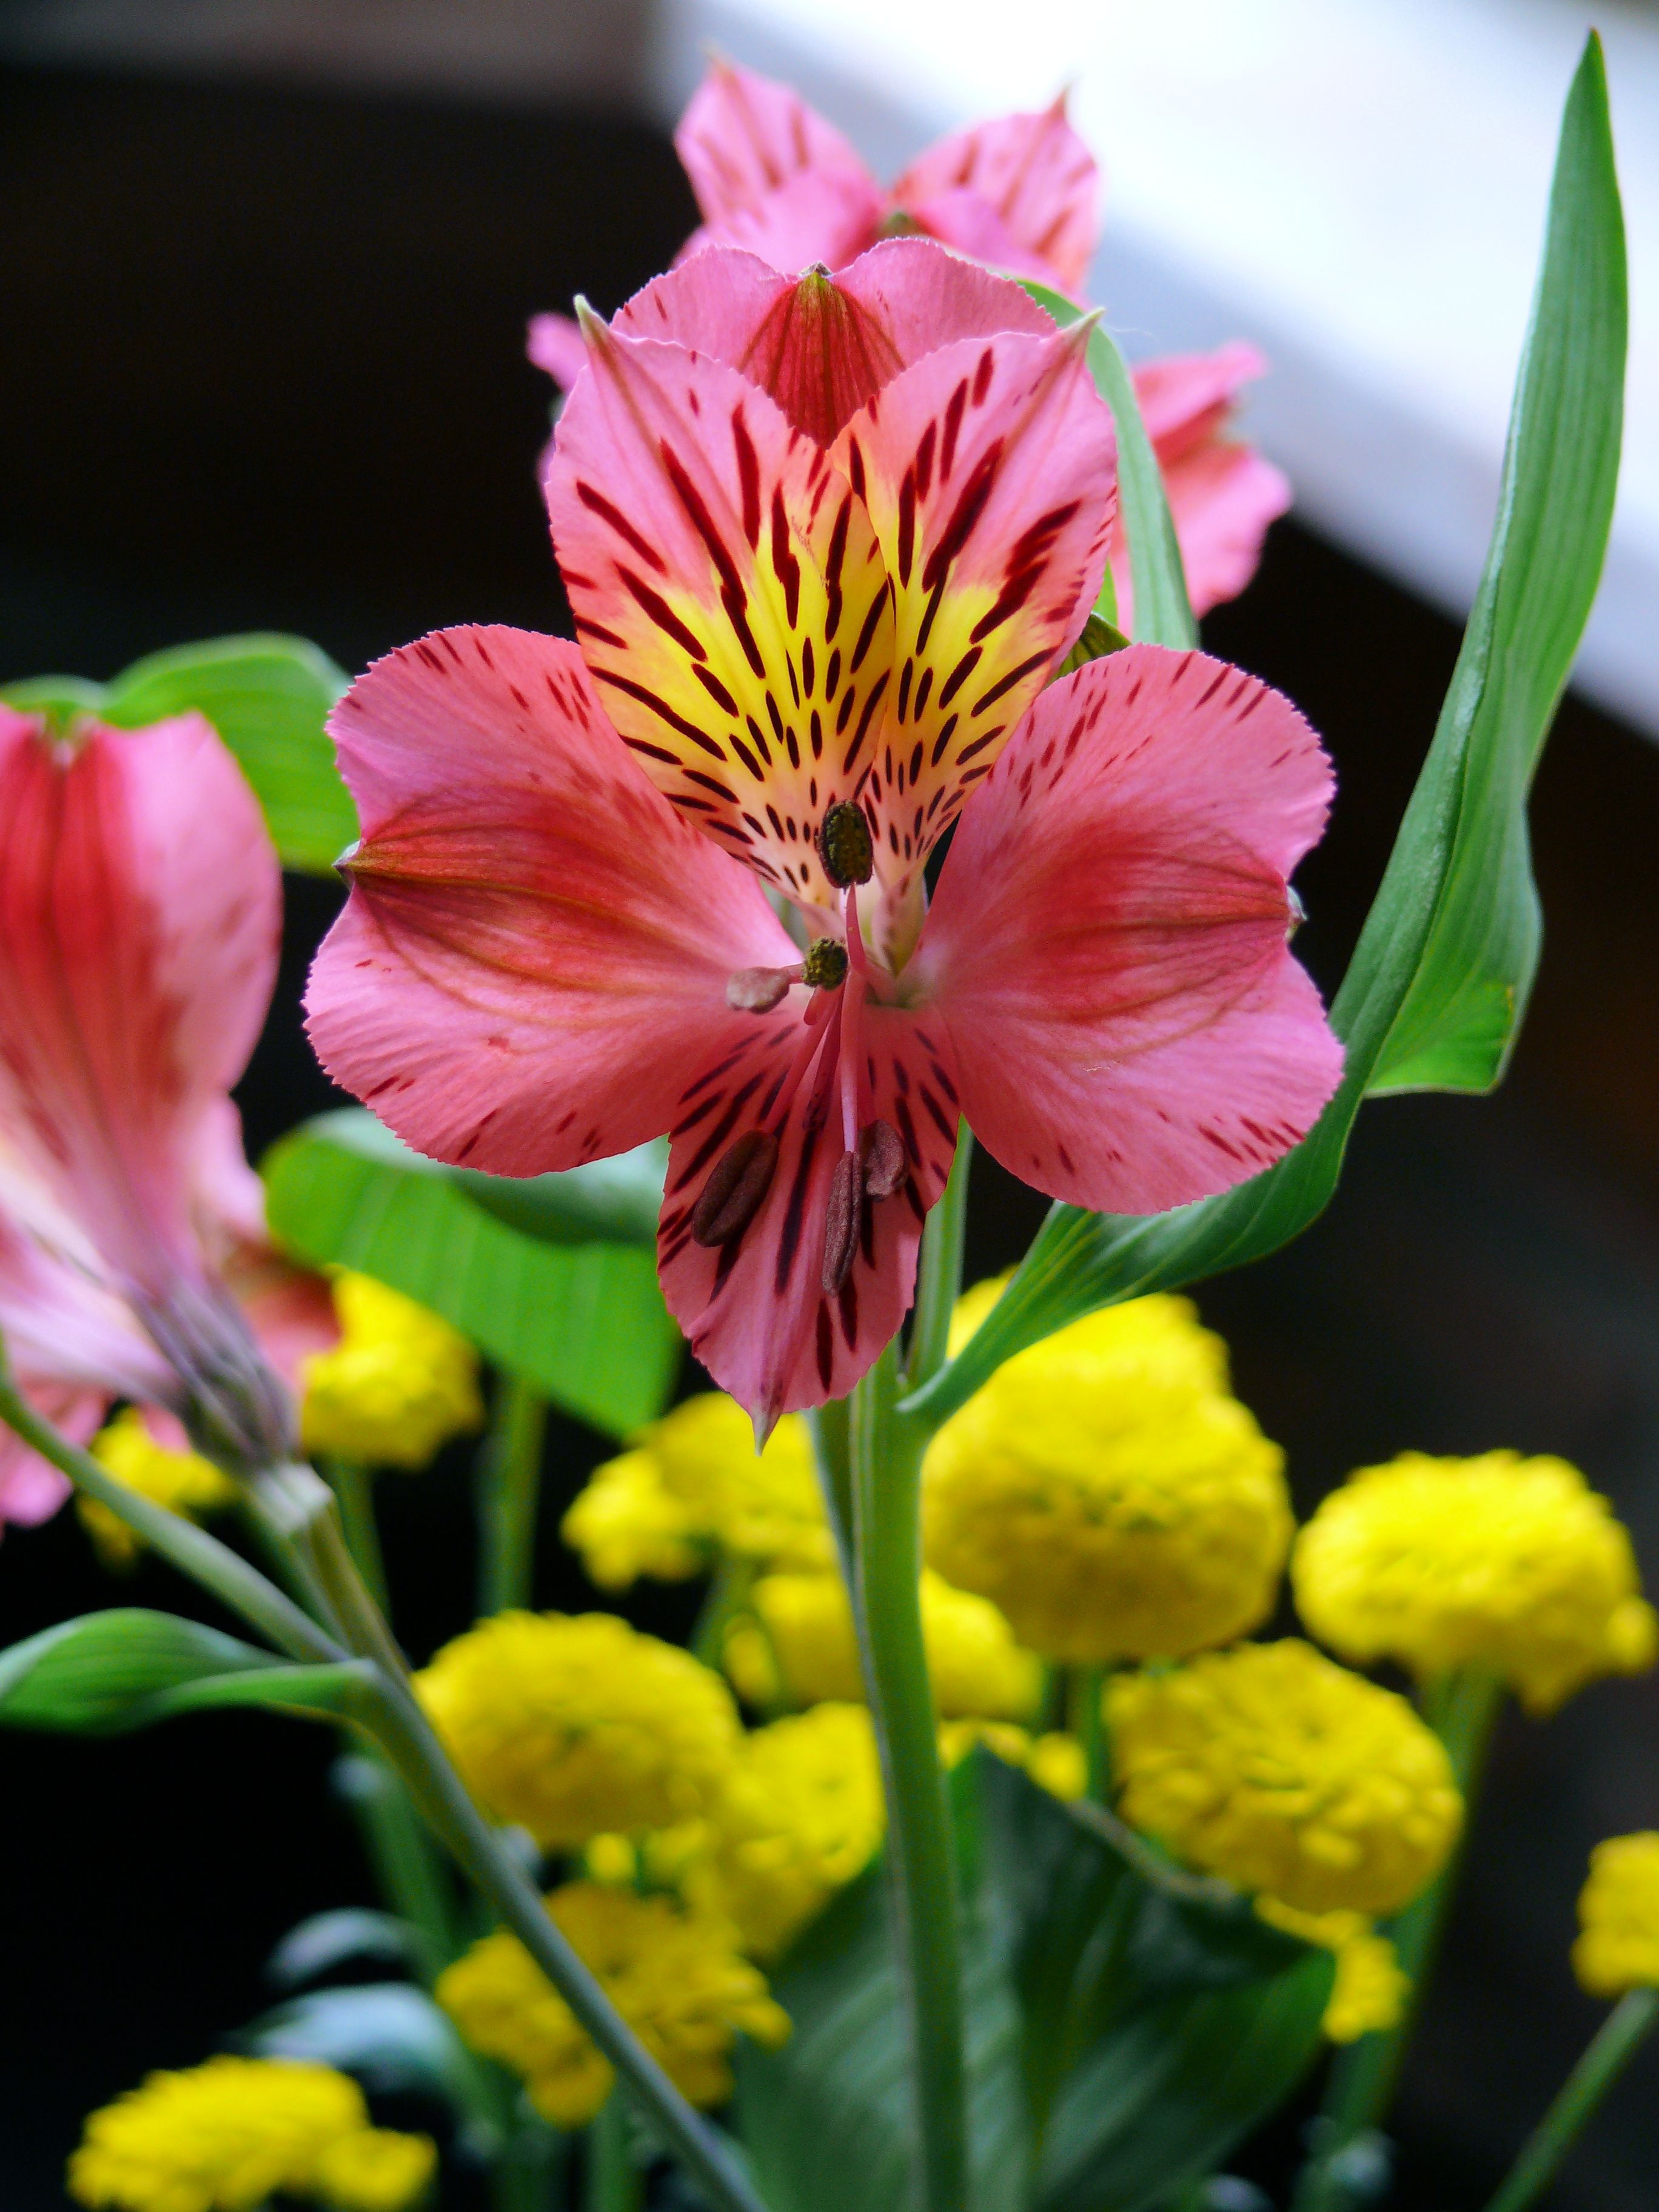
nature, blossom, plant, flower, petal, rose, botany, yellow, flora, wildflower, flowers, lily, macro photography, flowering plant, tiger lily, peruvian lily, land plant, alstroemeriaceae